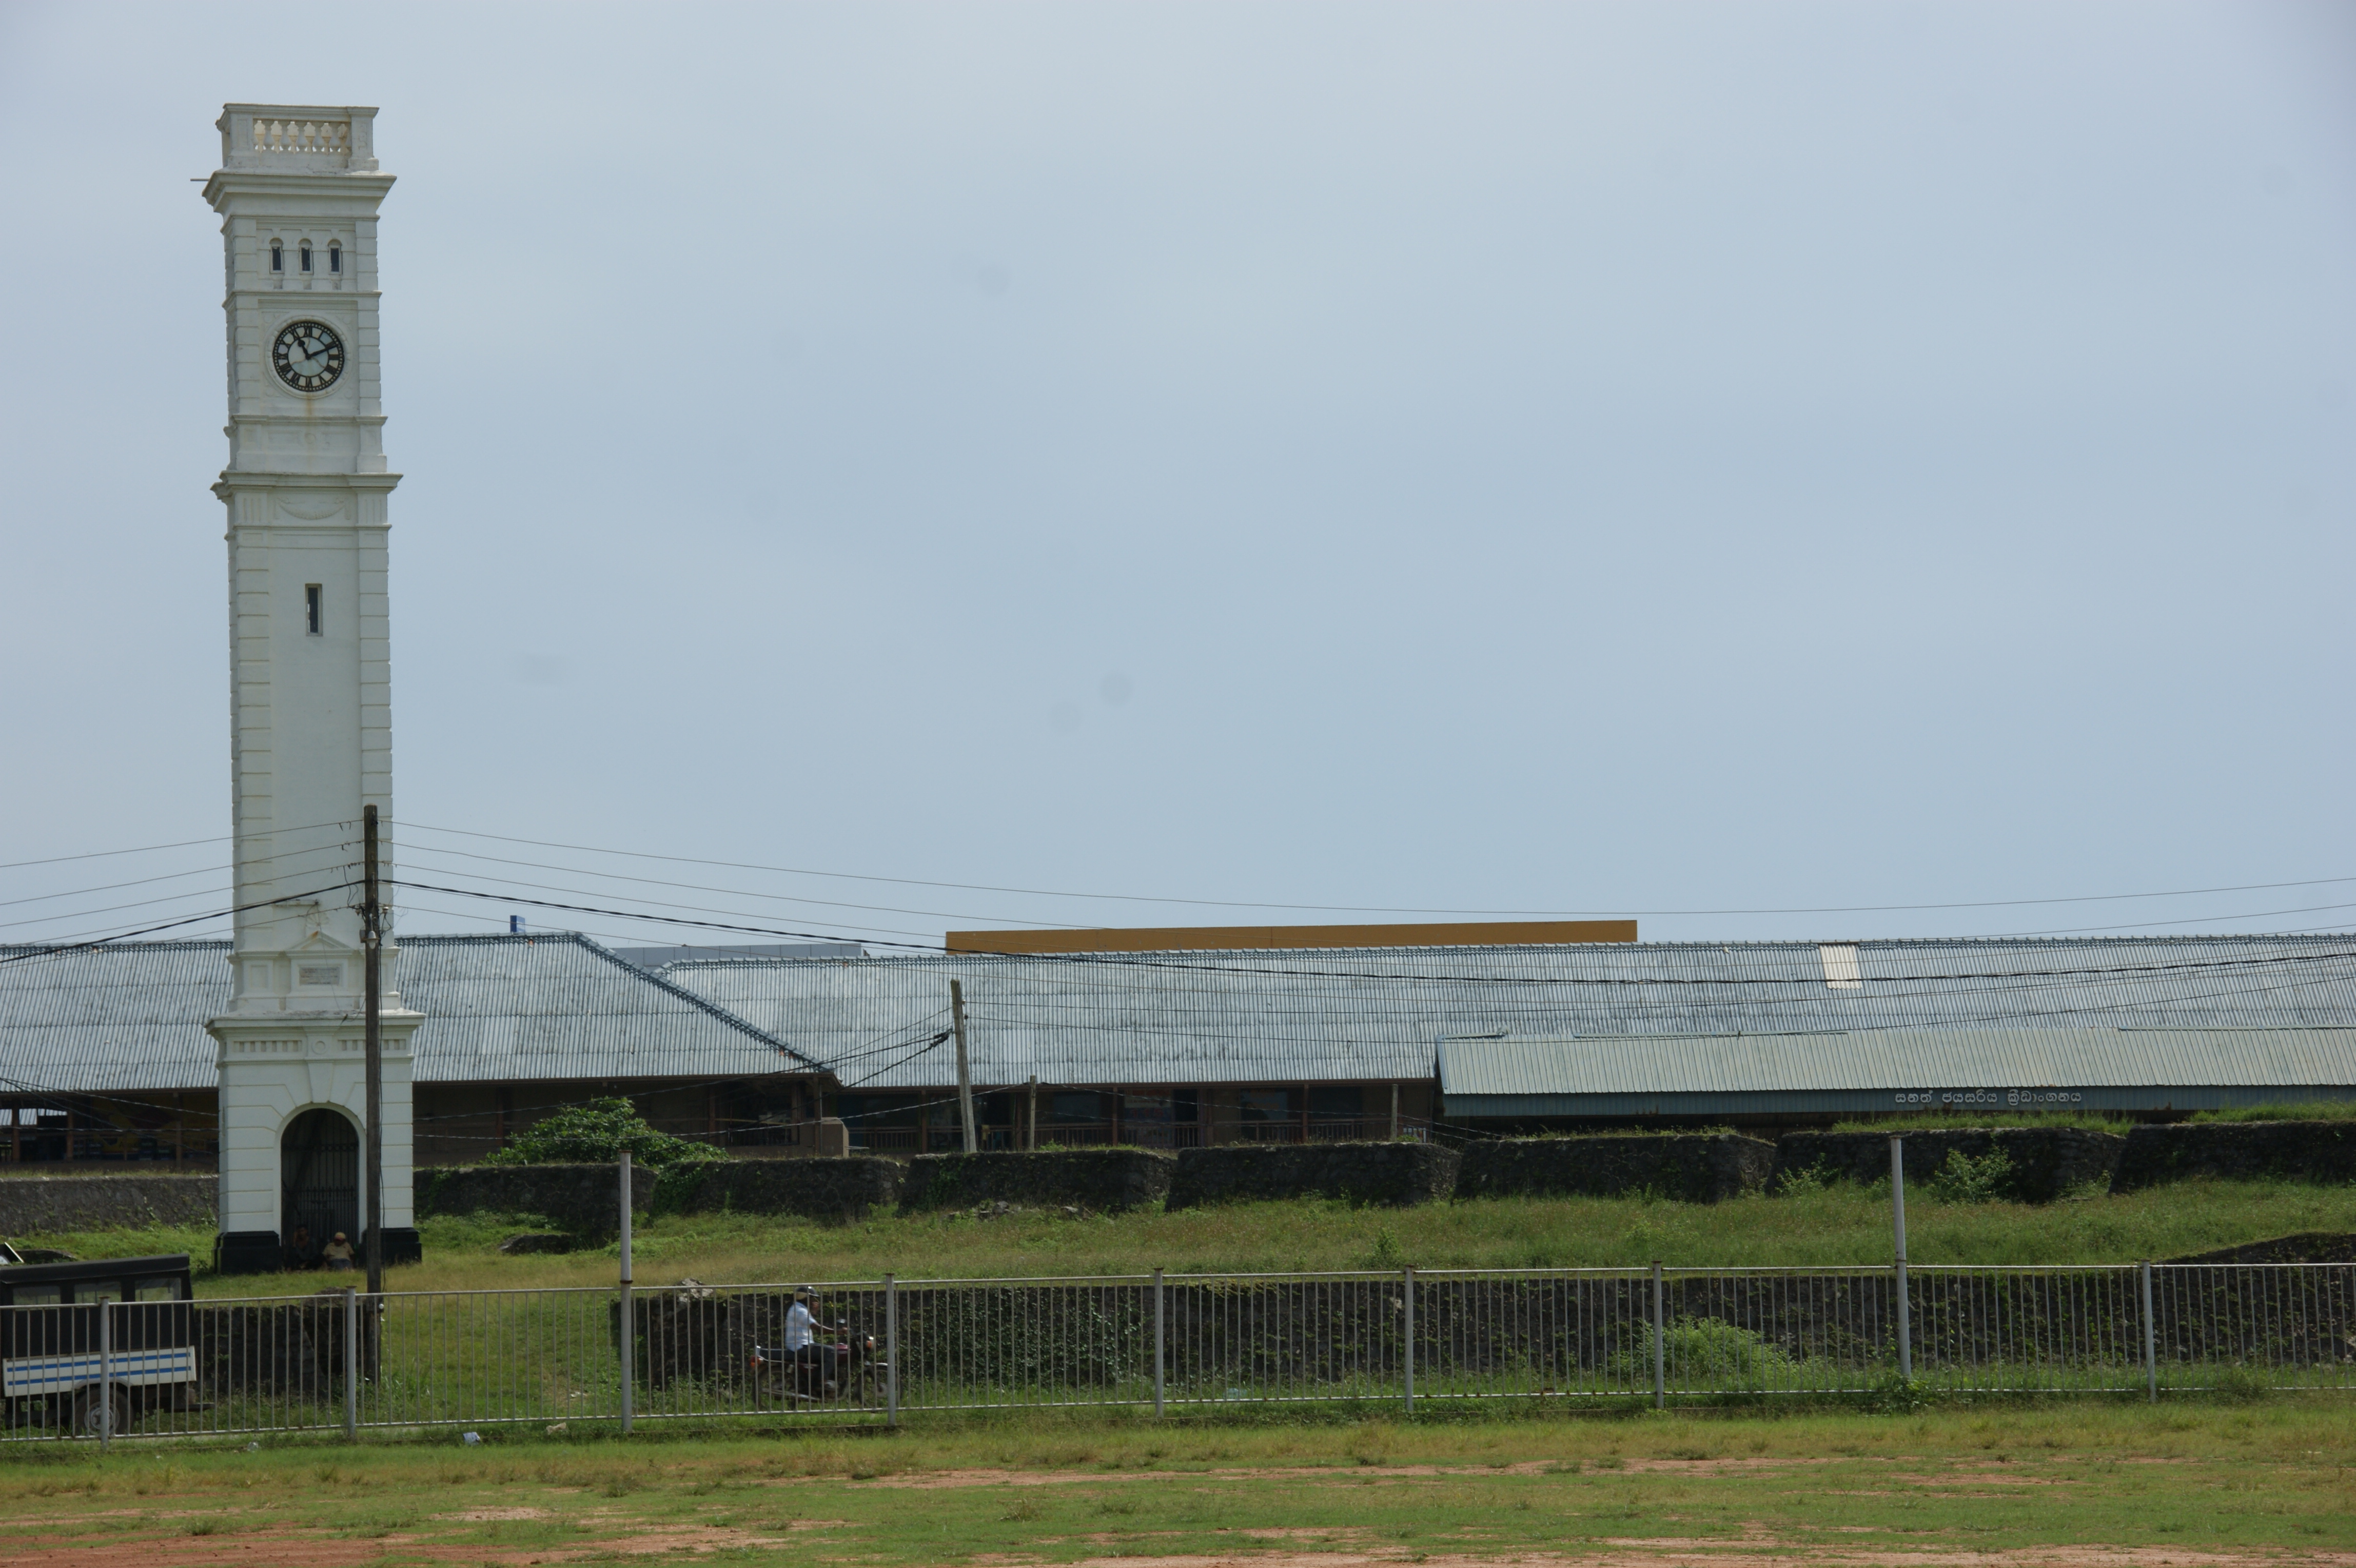
nature, tower, sky, building, architecture